Answer in natural language. Consider the 3D positions of the objects in the scene and not just the 2D positions in the image. Is the centerpoint of  black sofa shaped for two seaters at a higher height than Television? Choose between the following options: no or yes
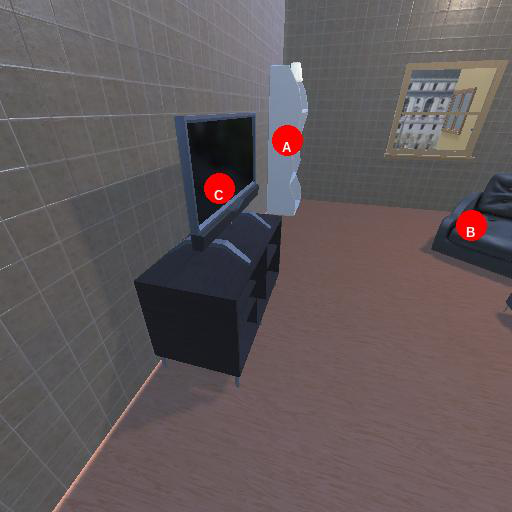
<answer>no</answer>